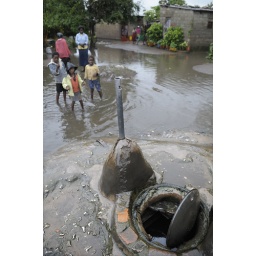
A shallow well in Kanyama Compound - with water table in the well approximately the same as the general flood water level.